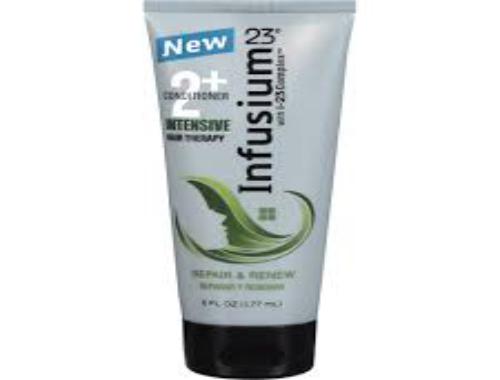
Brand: Infusium 23
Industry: Necessities